2014 Indonesian presidential election

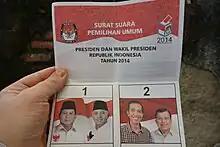
A voting ballot just after the official closing of elections at a voting station in Jakarta. The ballot is punched at section 1 (in favour of Prabowo Subianto)

A member of the Prabowo-Hatta campaign team outlined the eight final moves that Prabowo plans to take to overturn the election result. These are: